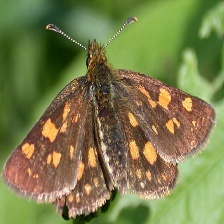
Species: CHECQUERED SKIPPER